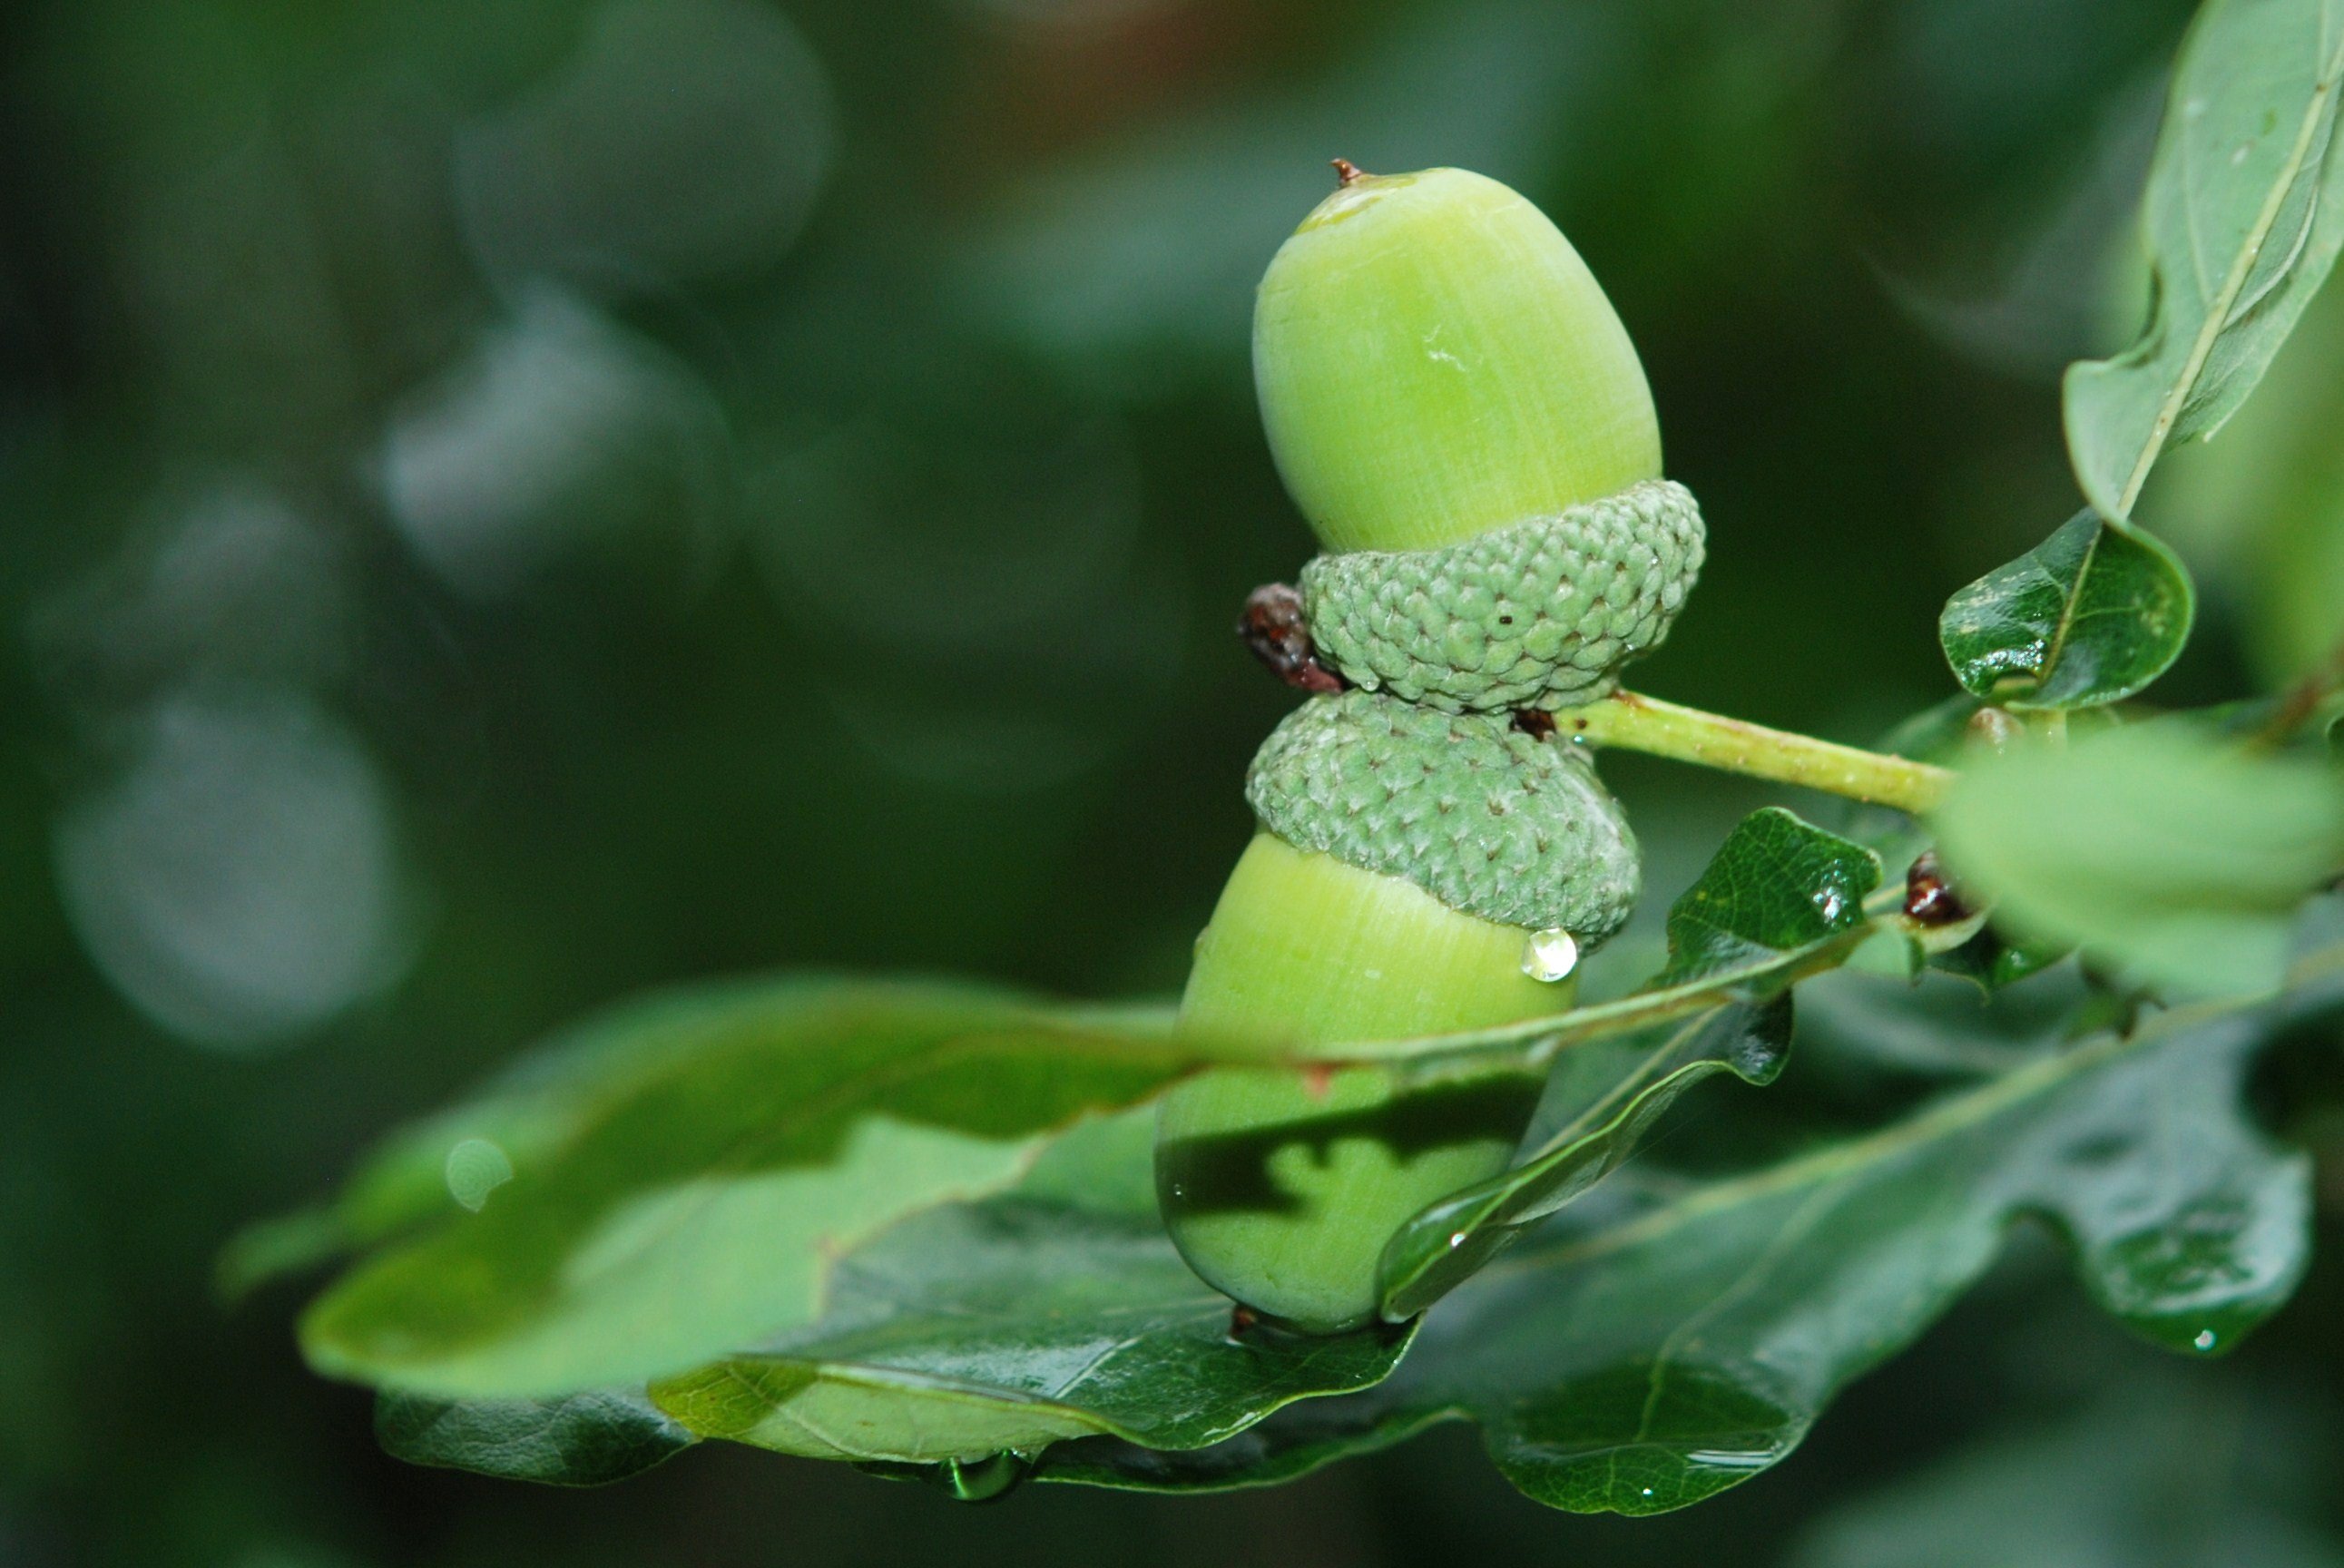
tree, nature, branch, blossom, plant, photography, fruit, leaf, flower, foliage, food, green, produce, insect, botany, flora, wildflower, close up, nuts, shrub, bud, acorns, macro photography, flowering plant, plant stem, land plant